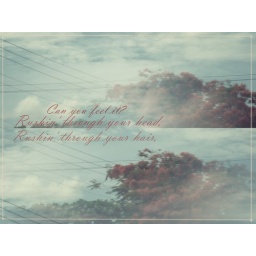
its a part of the song Rush by Aly&amp;amp;Aj~i love that kind of trees with red flowers :)